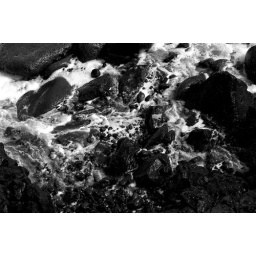
This is a picture of foamy waves and lava rocks near a black sand beach.